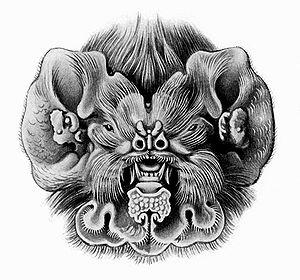
Mormoopidae est une famille de chauves-souris.
Mormoops blainvillii ou Mormoops blainvillei est une espèce de chauve-souris de la famille des Mormoopidae. On la rencontre à Cuba, à la République dominicaine, à Haïti, à la Jamaïque et à Porto Rico.
Mormoops est un genre de chauves-souris de la famille des Mormoopidae.